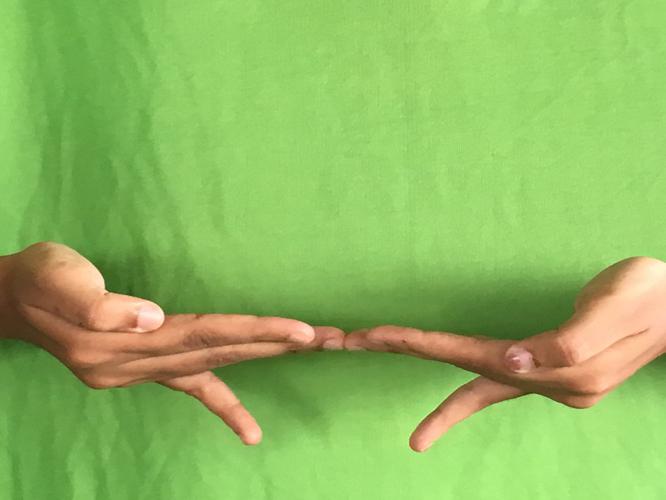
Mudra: Khatva
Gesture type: double_hand